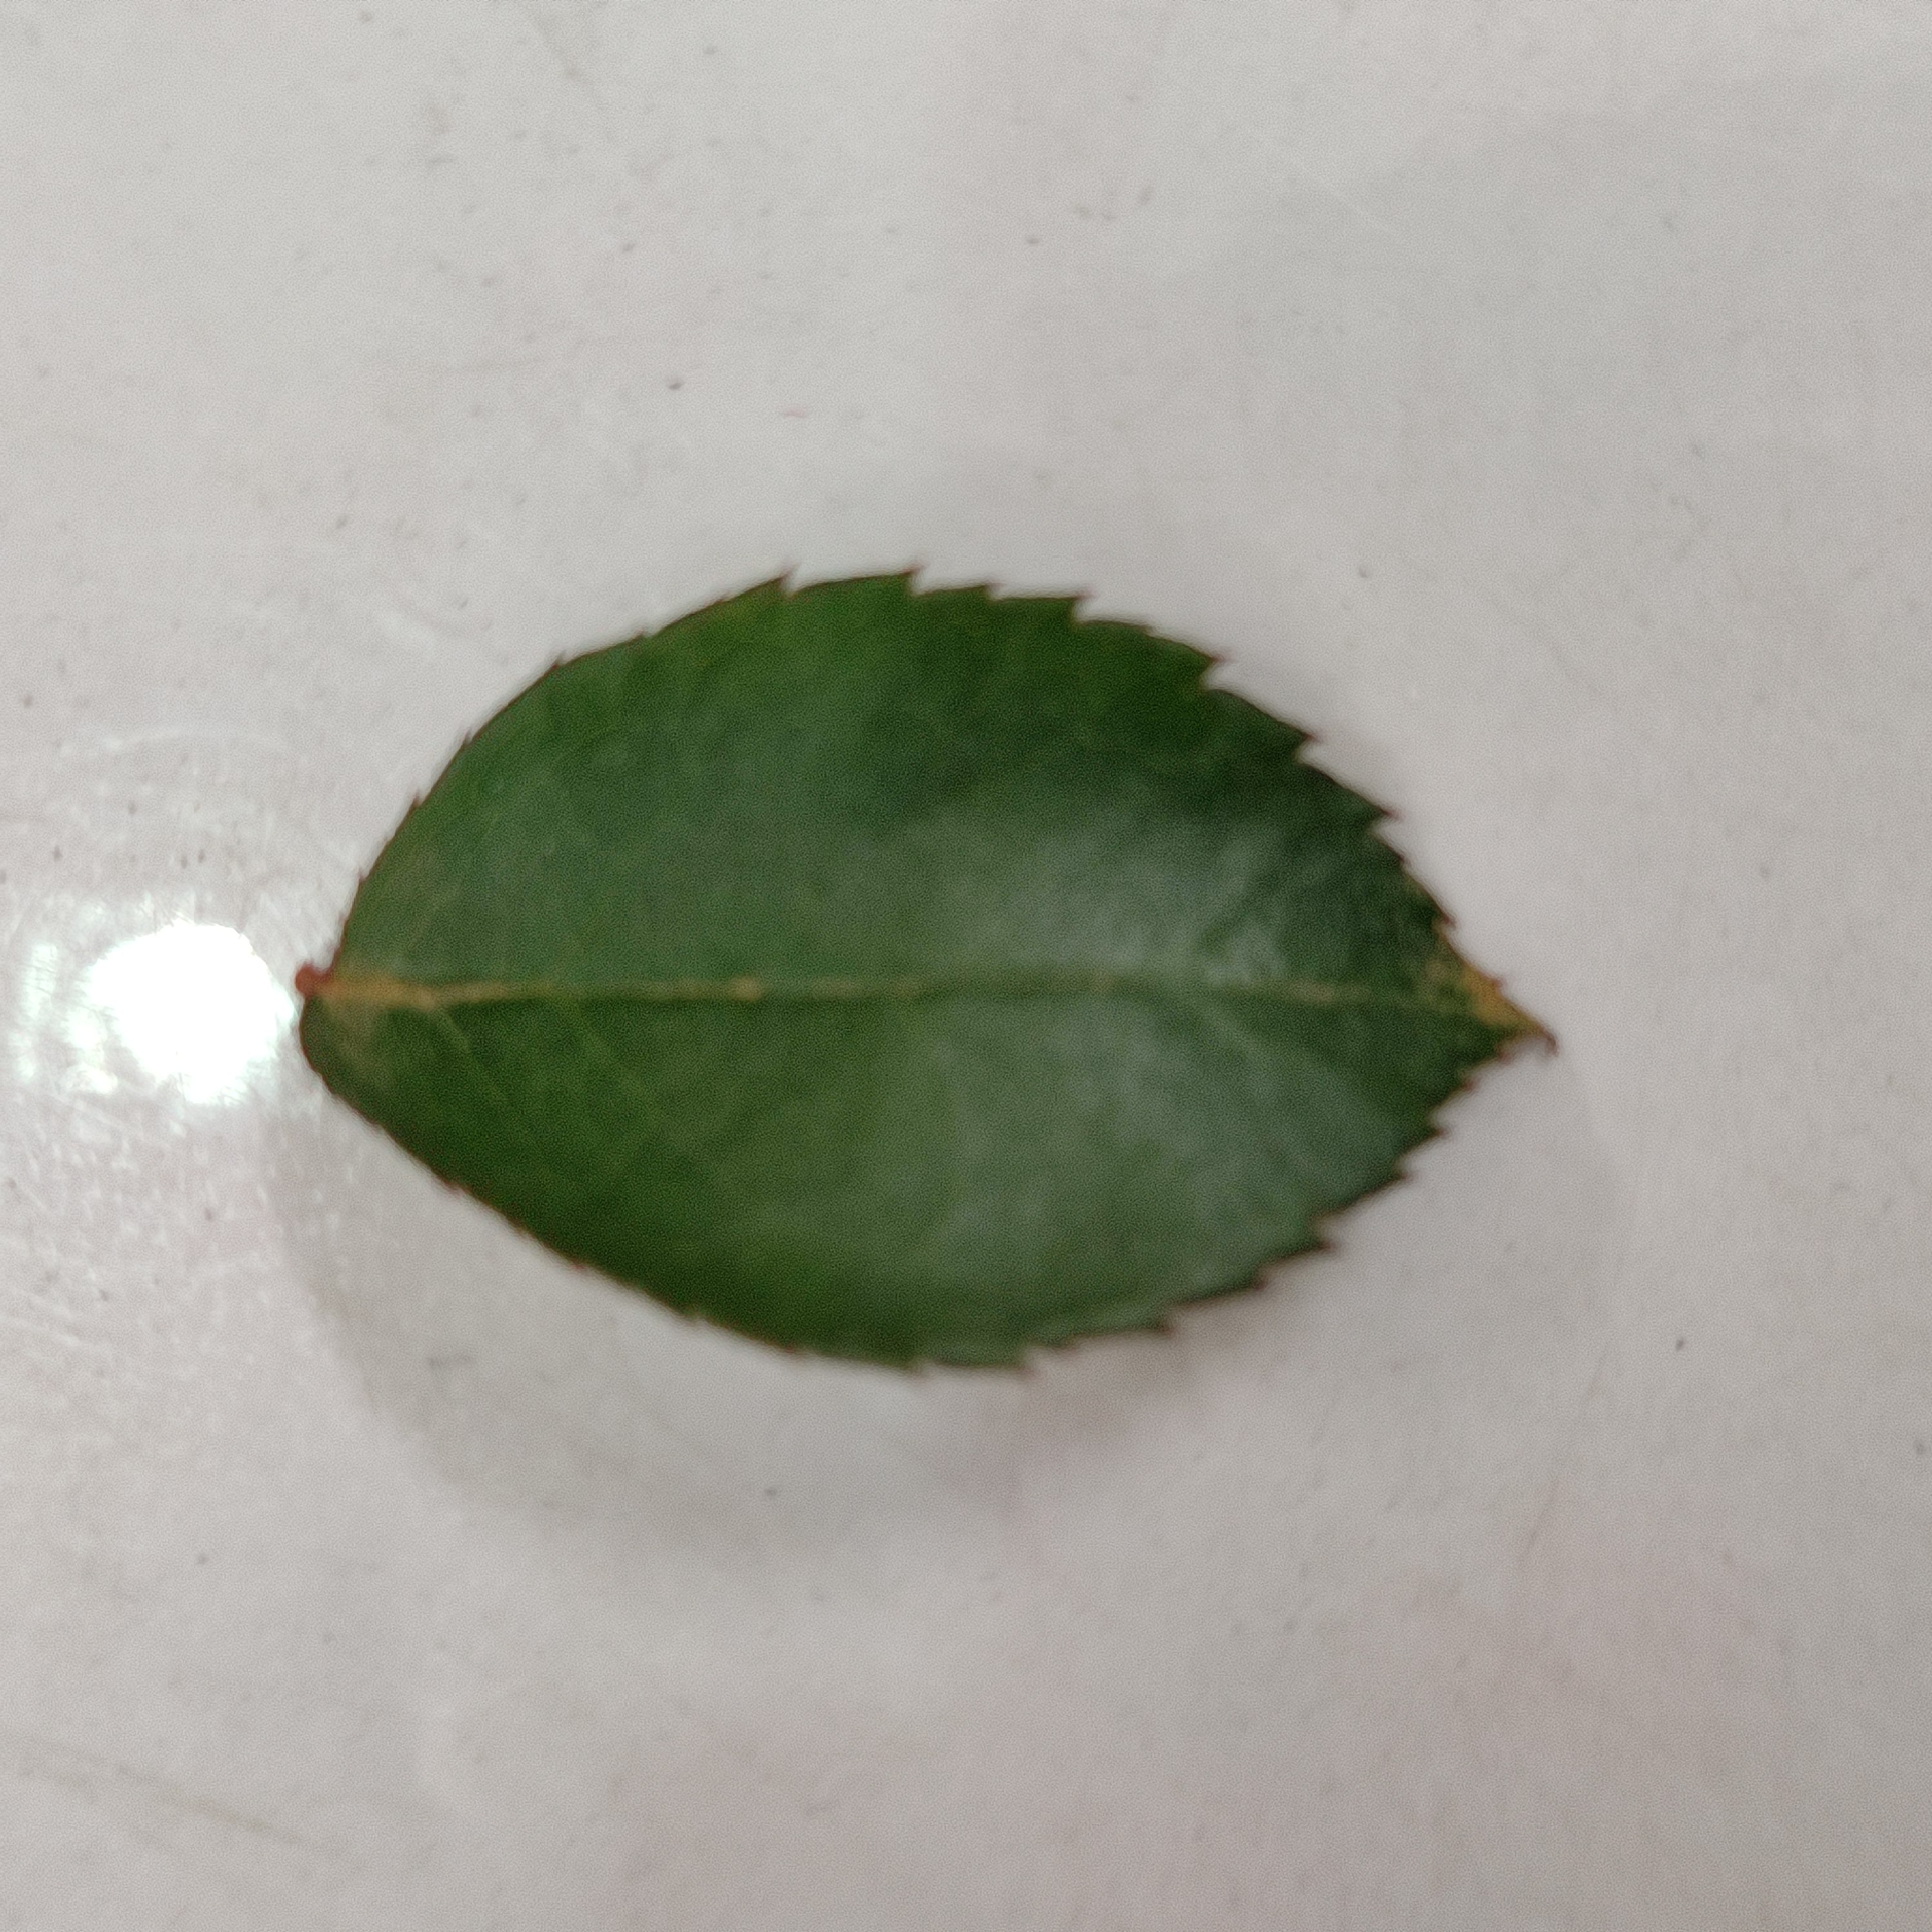
Label: Healthy Leaf